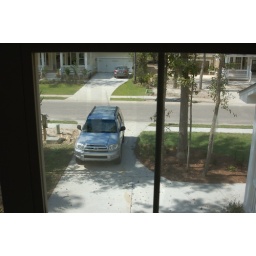
The boys are waiting in the car while I take these photos.